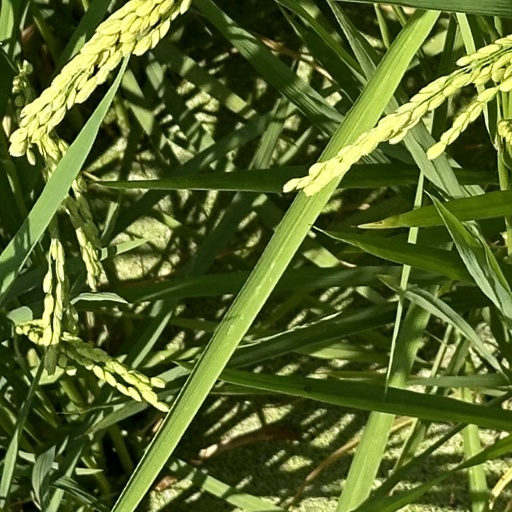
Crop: rice